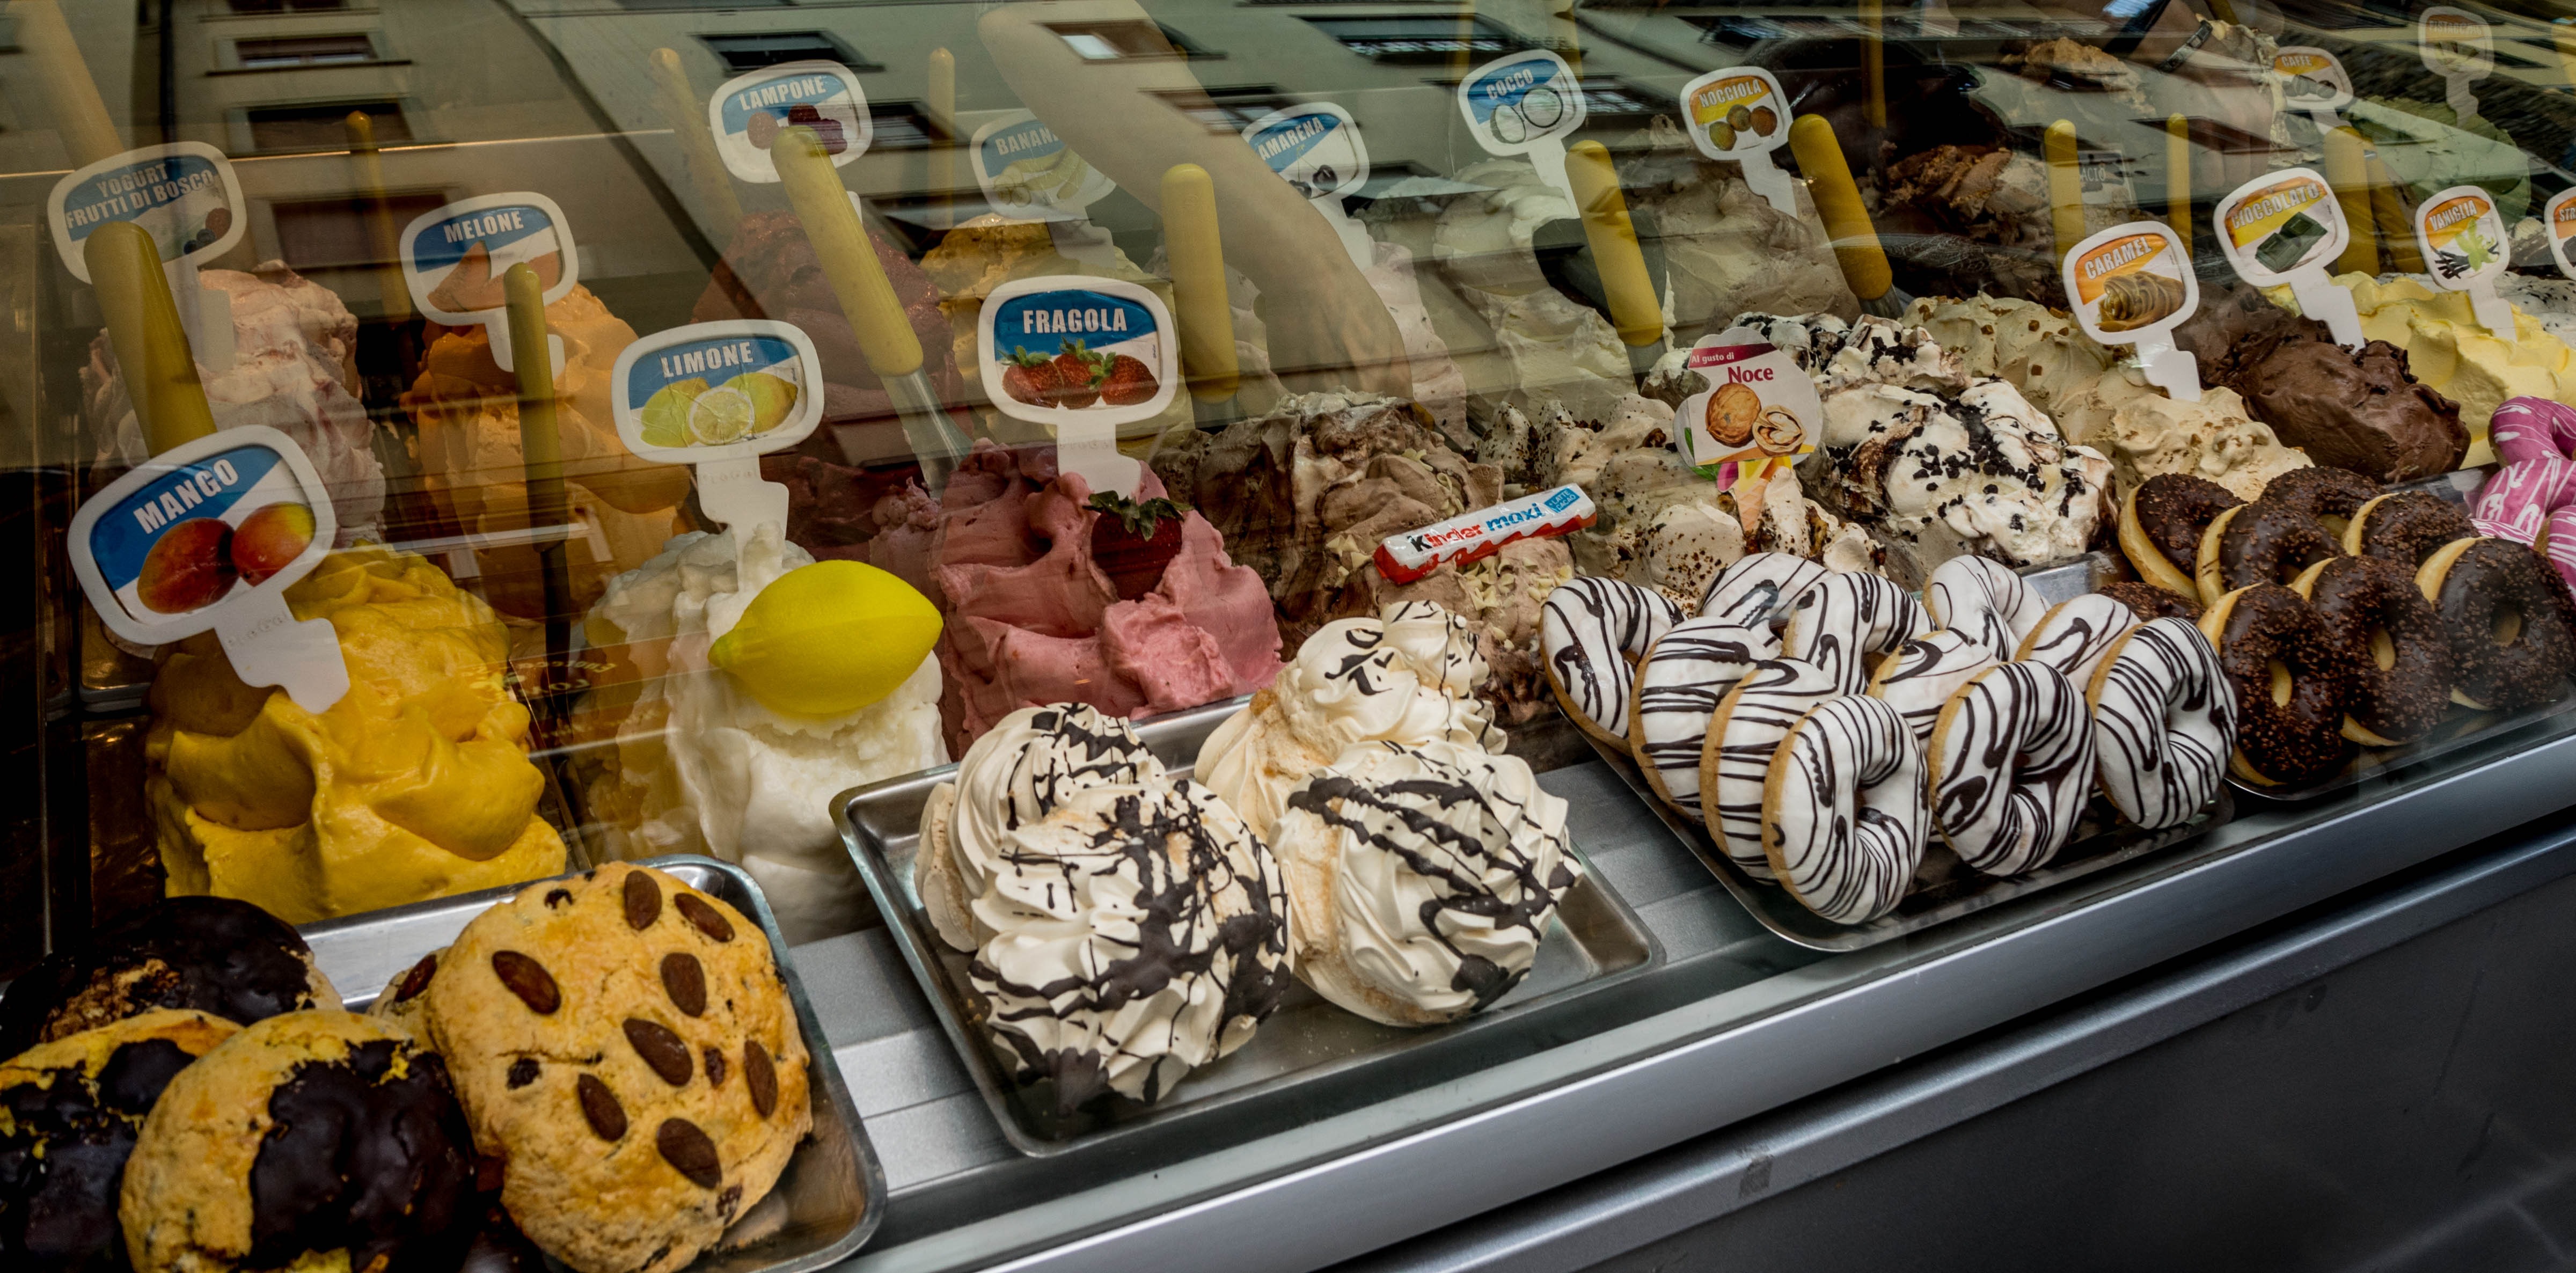
dish, meal, food, italy, bazaar, market, ice cream, dessert, dairy product, public space, sweets, supermarket, florence, grocery store, donuts, retail, gelato, sense